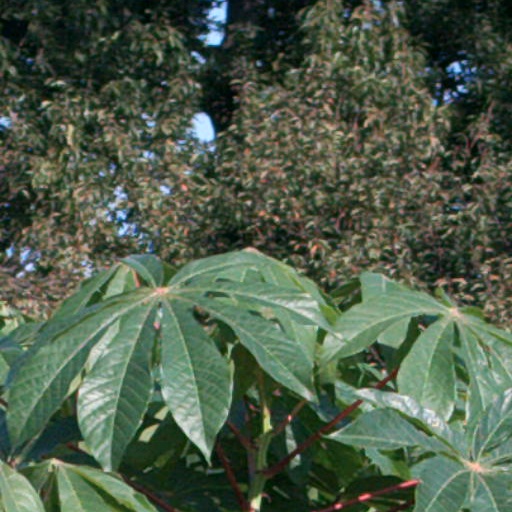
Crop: cassava